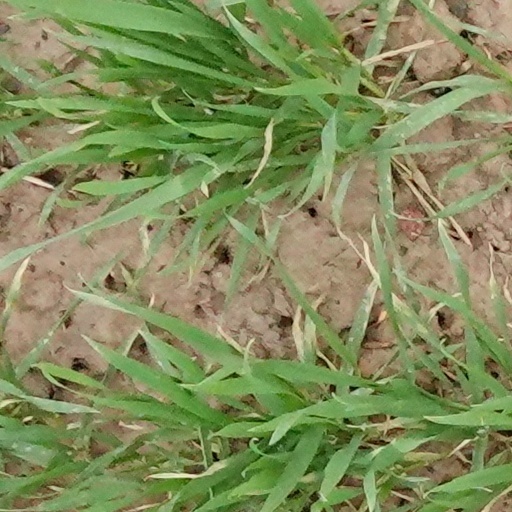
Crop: wheat